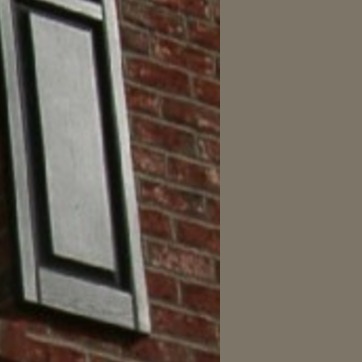
Material: brick